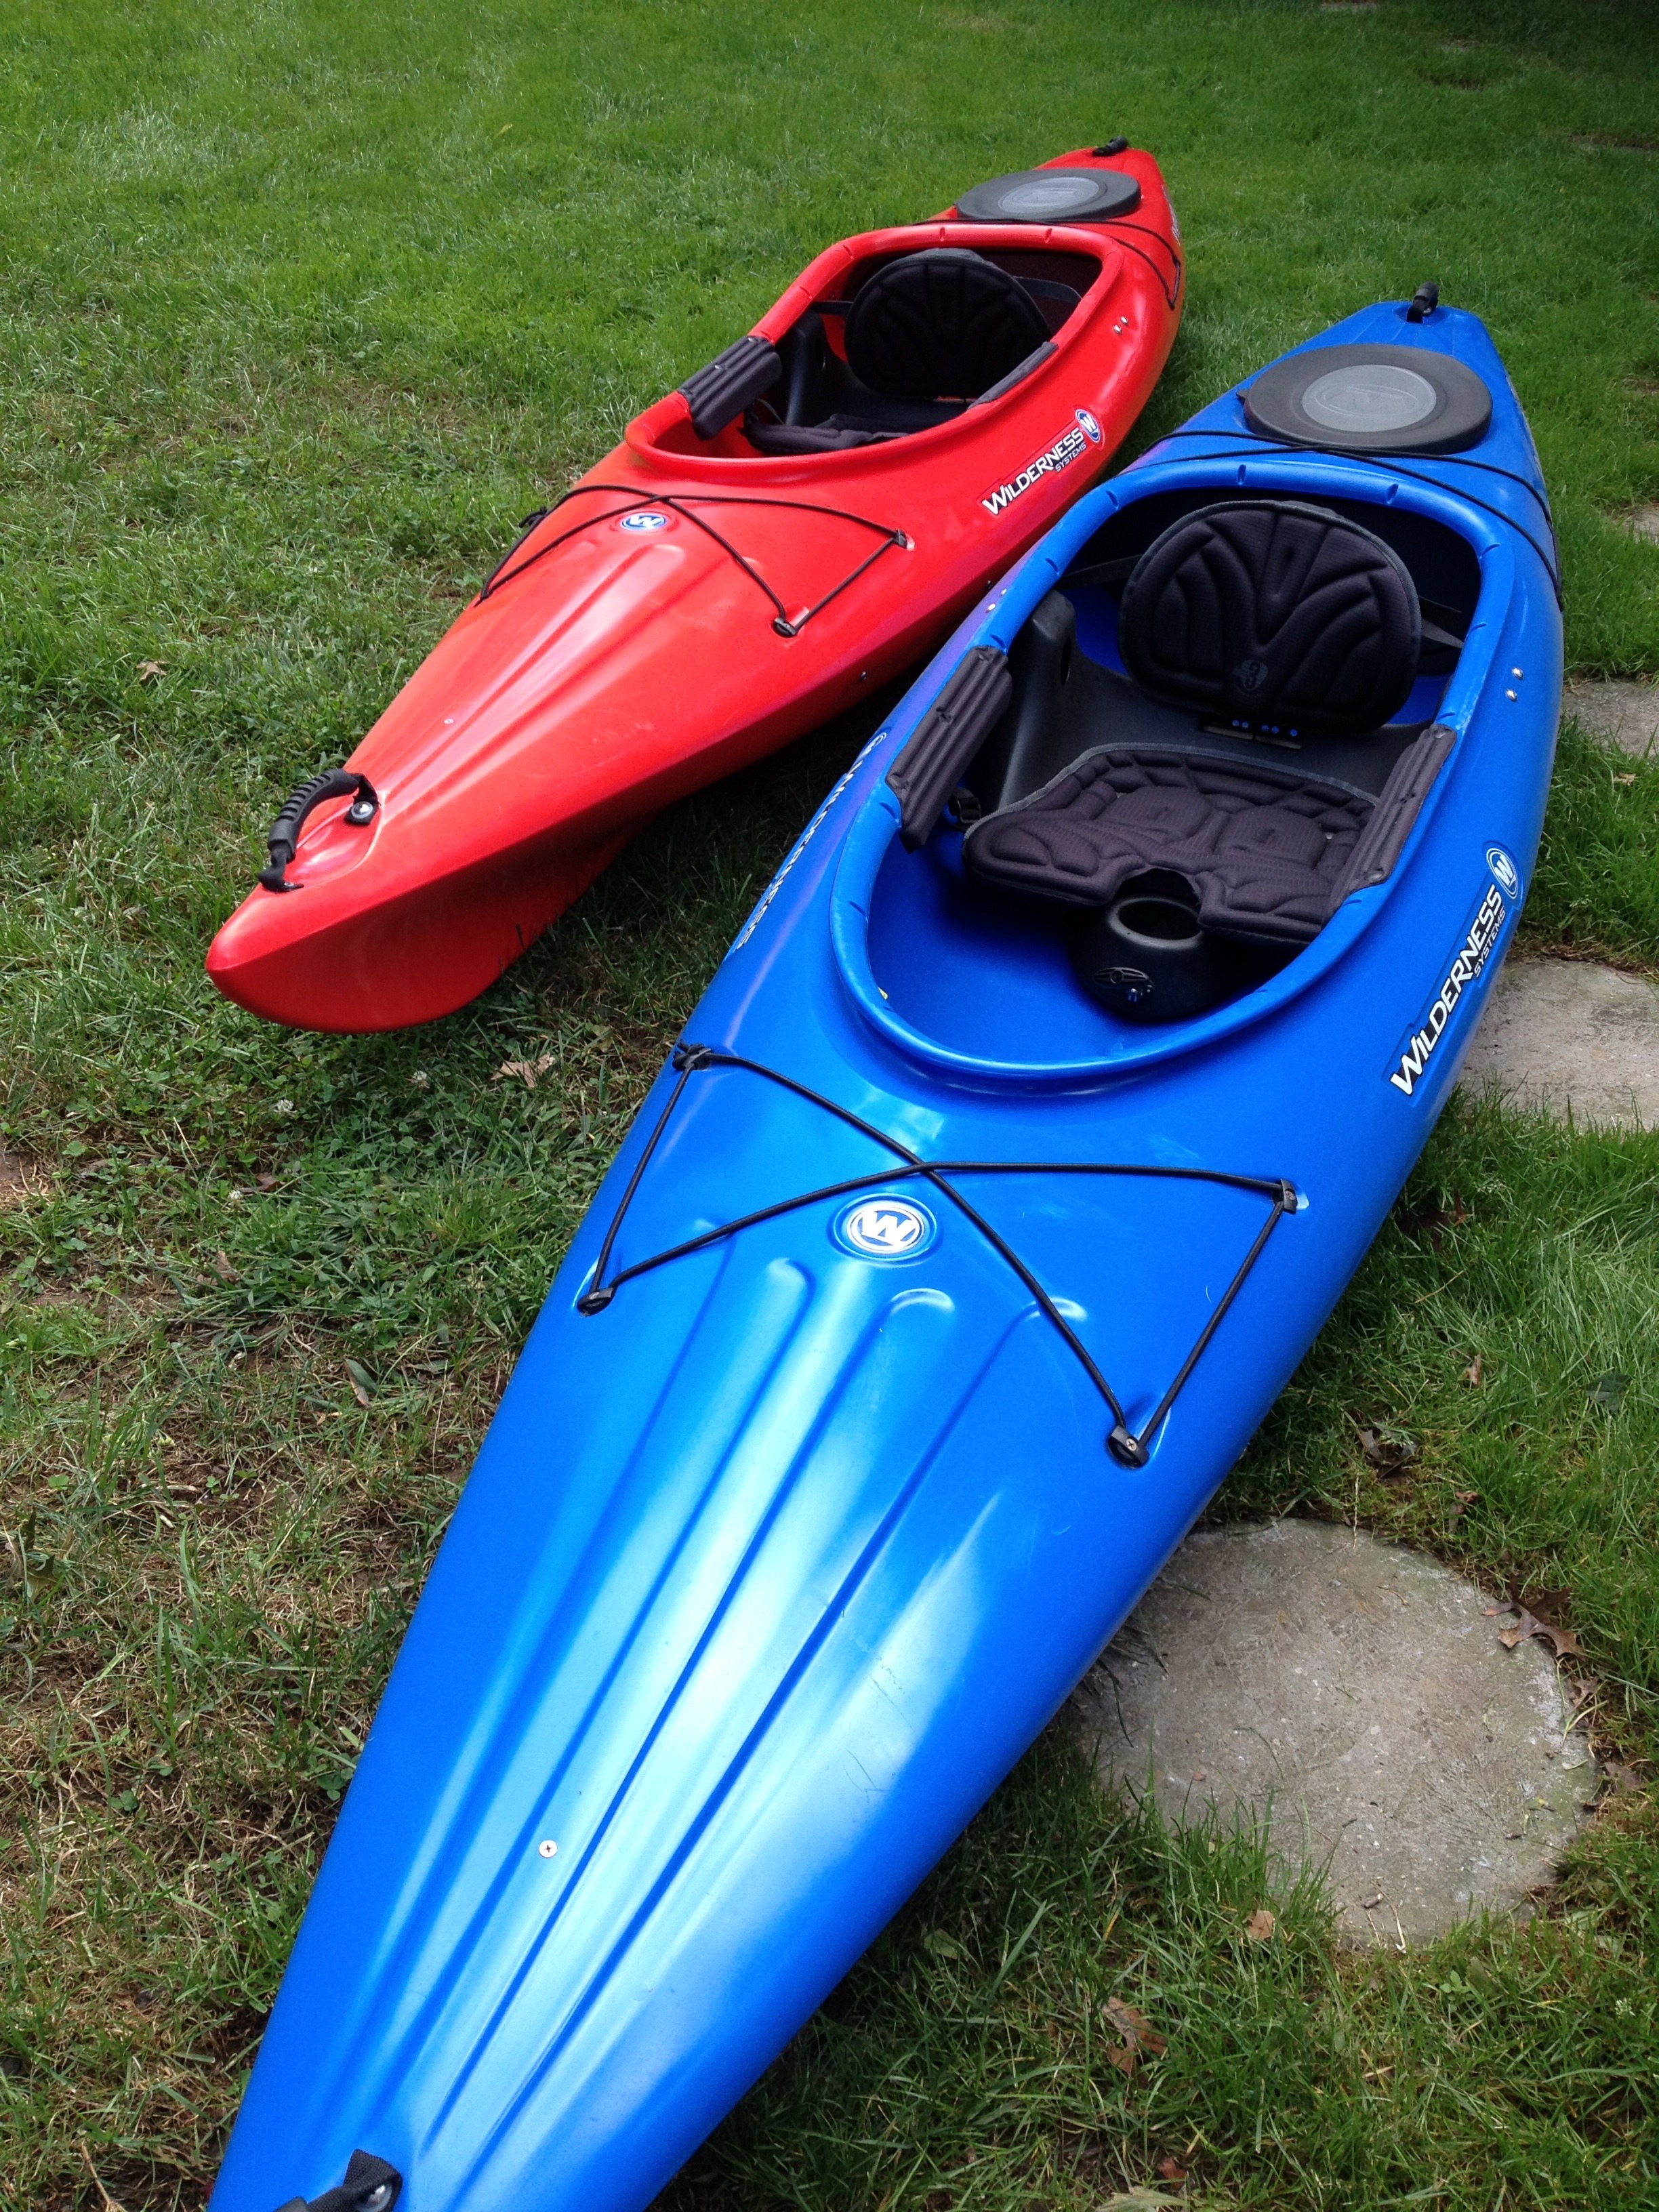
sport, boat, wheel, canoe, recreation, paddle, red, vehicle, blue, leisure, kayak, activity, sports equipment, fun, boating, kayaking, watercraft, rowing, monoplane, surfing equipment and supplies